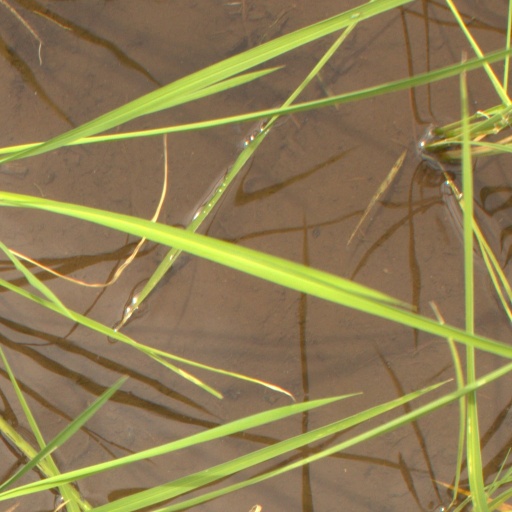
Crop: rice